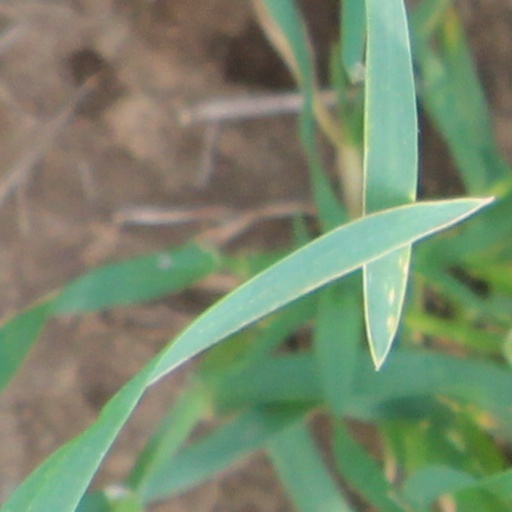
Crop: wheat